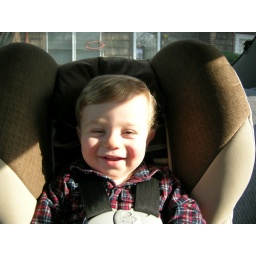
Happy Justin in his new car seat in Daddy's car